Catalonia

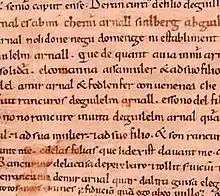
Fragment of the (–1095), one of the earliest texts written almost completely in Catalan, predating the famous by a century

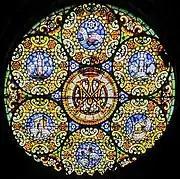
Rose window (Solsona Cathedral)

Catalonia is amongst the List of country subdivisions by GDP over 100 billion US dollars and is a member of the Four Motors for Europe organisation.